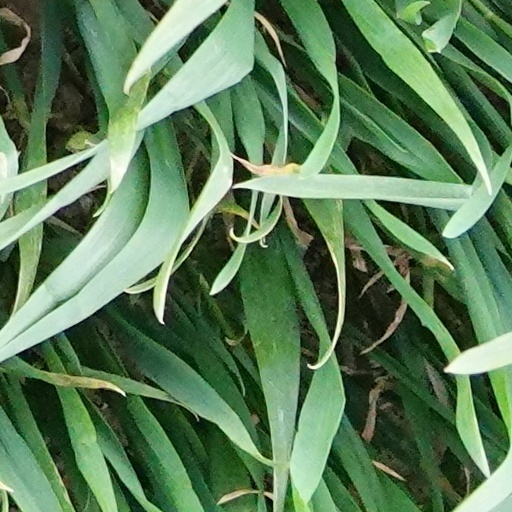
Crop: wheat